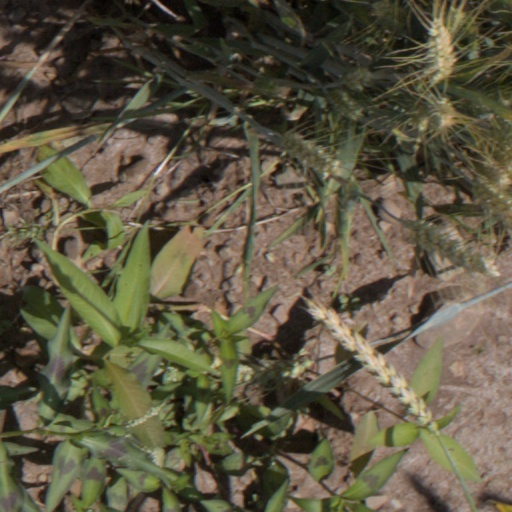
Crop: wheat